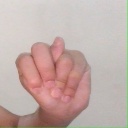
अक्षर: न